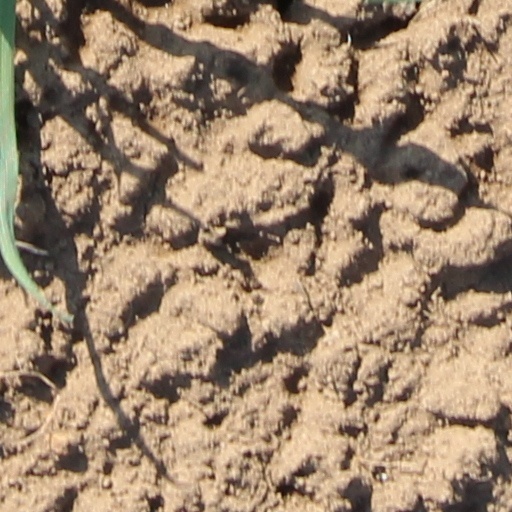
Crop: wheat